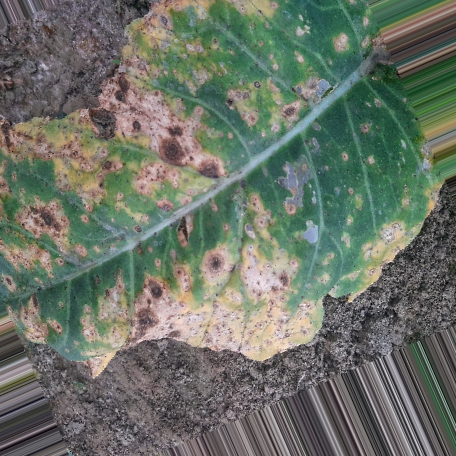
Label: Downy Mildew